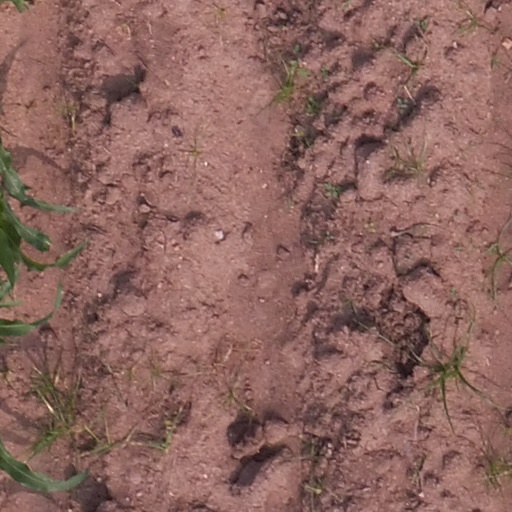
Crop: maize; corn